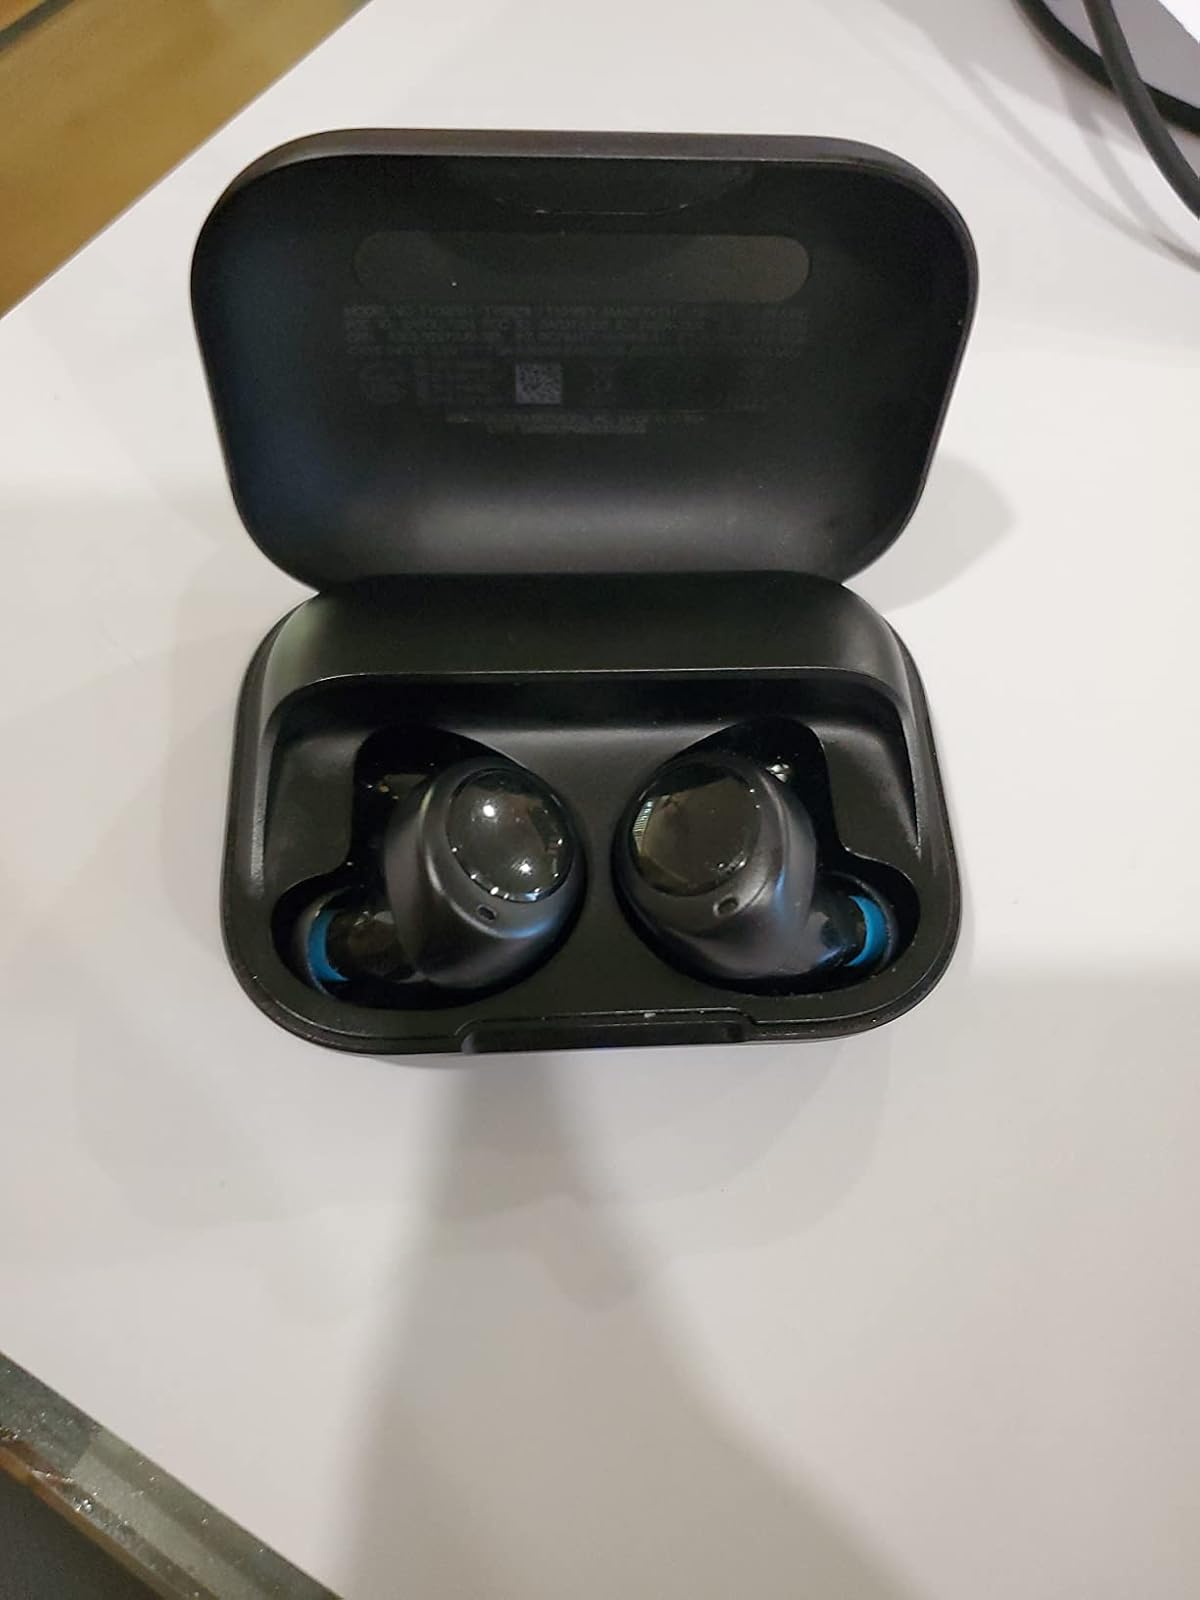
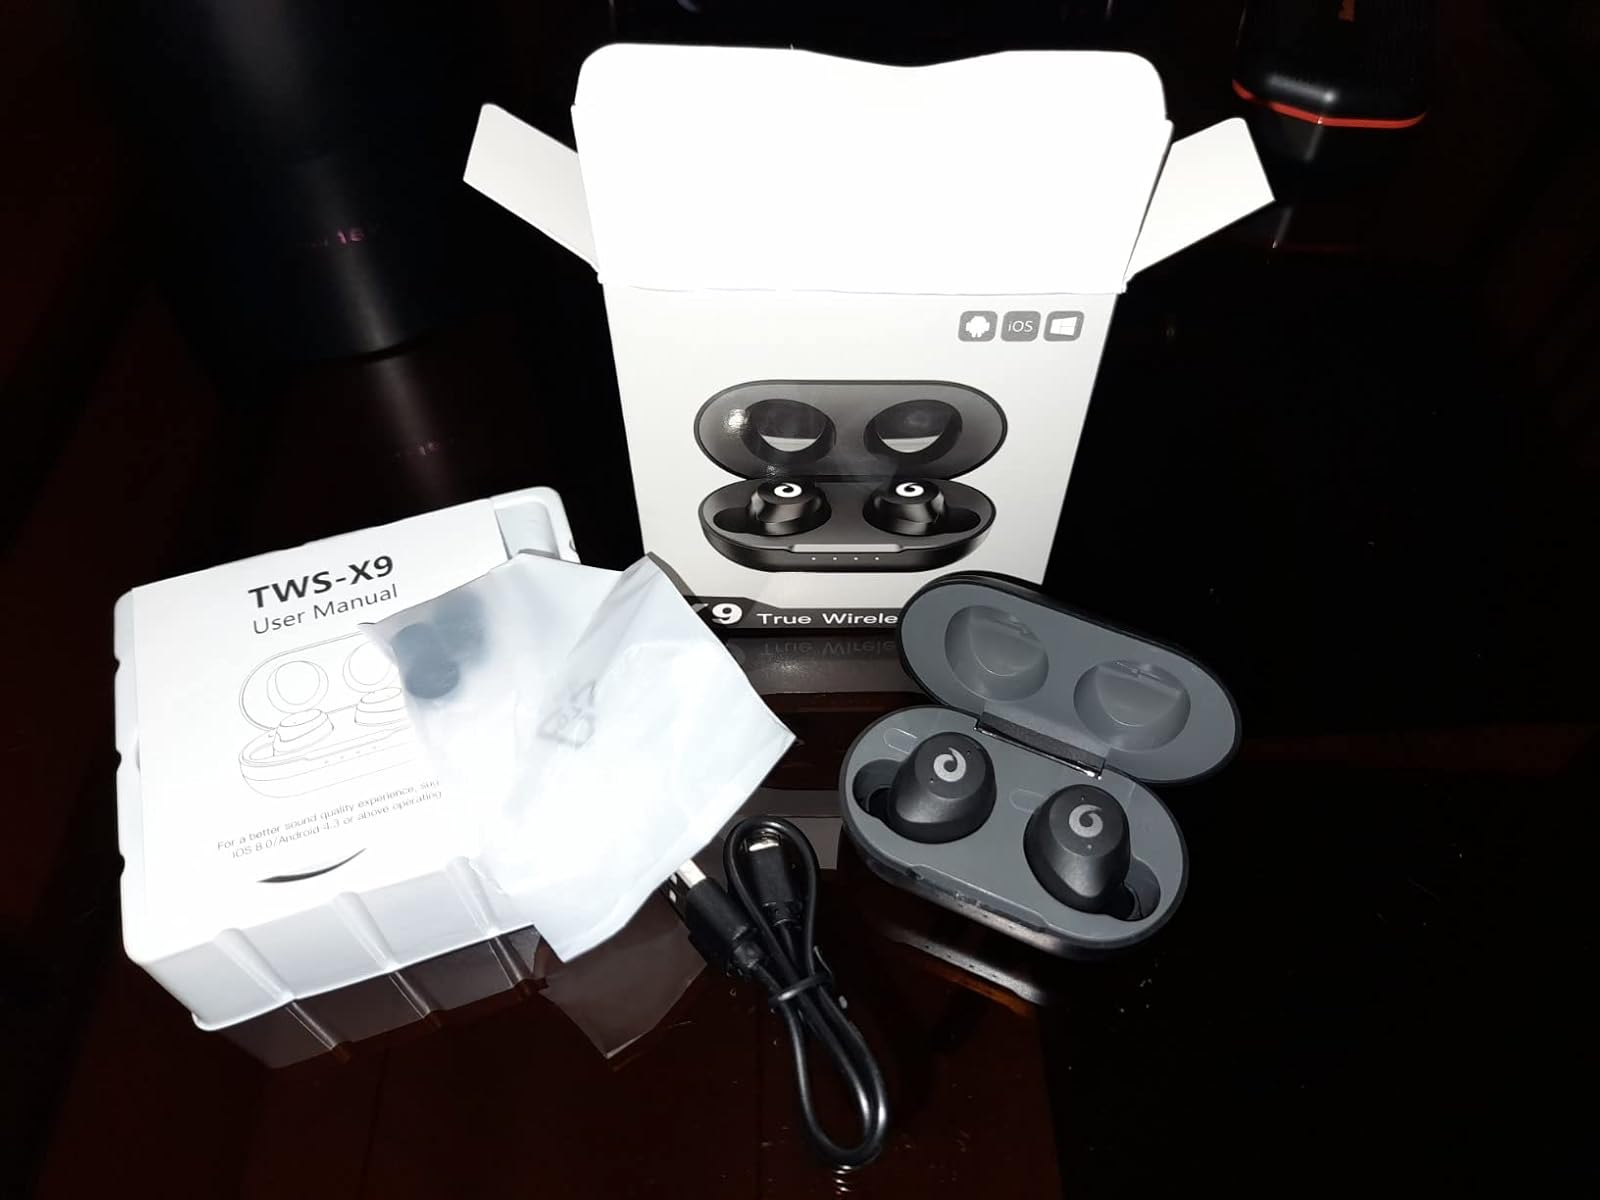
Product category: earbuds
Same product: no